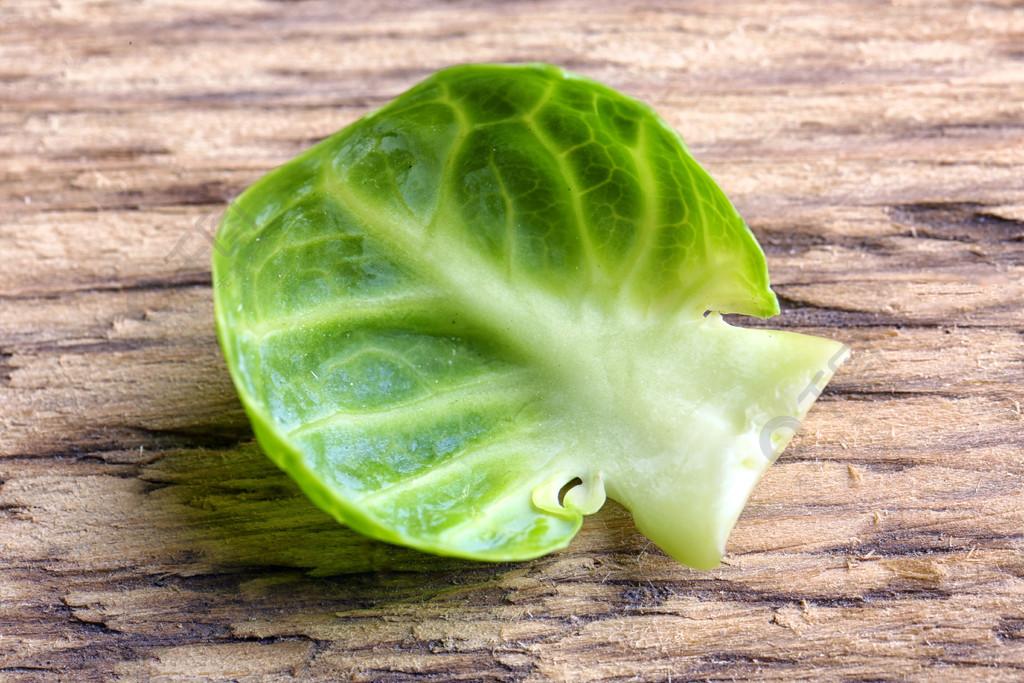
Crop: unknown
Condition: cabbage